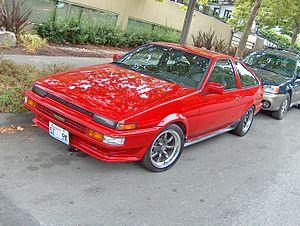
La Corolla Levin/Sprinter Trueno est un petit coupé introduit par Toyota en 1983 en tant qu’élément de la ligne Corolla de 5ᵉ génération. Pour simplifier, le code châssis-intérieur « AE86 » est utilisé pour décrire la gamme entière. Dans la classification classique de Toyota, le « A » représente le moteur monté dans la voiture et le E86 représente la 6ᵉ révision de la 5ᵉ génération du modèle E qui est la Corolla.